Chi. Guru Dutt

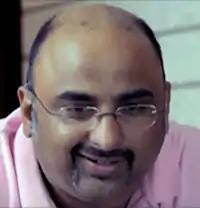
Guru Dutt (Indian actor and director), in Bharath Stores, 2012 Indian Kannada film

Chitnahalli Guru Dutt is an Indian actor primarily concentrating on Kannada films alongside a few Tamil films. He is the son of Chi. Udaya Shankar.